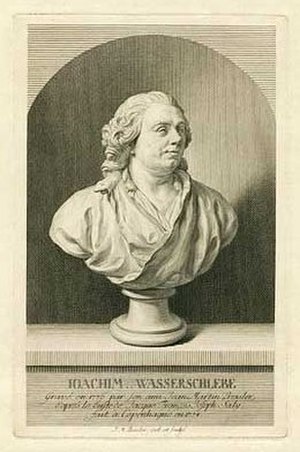
Joachim Wasserschlebe
Joachim Wasserschlebe, stukket af J.M. Preisler efter buste af Jacques-François-Joseph Saly
Joachim Wasserschlebe var en dansk-tysk diplomat, konferensråd, mæcen og kunstsamler.